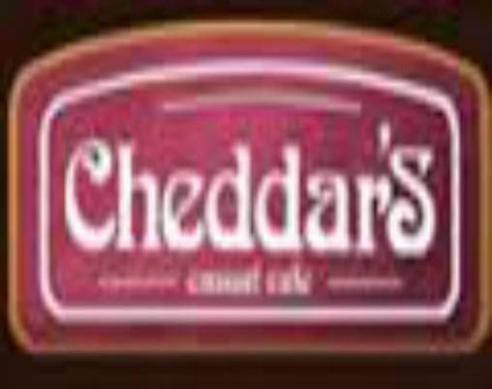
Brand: cheddar's casual cafe
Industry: Food